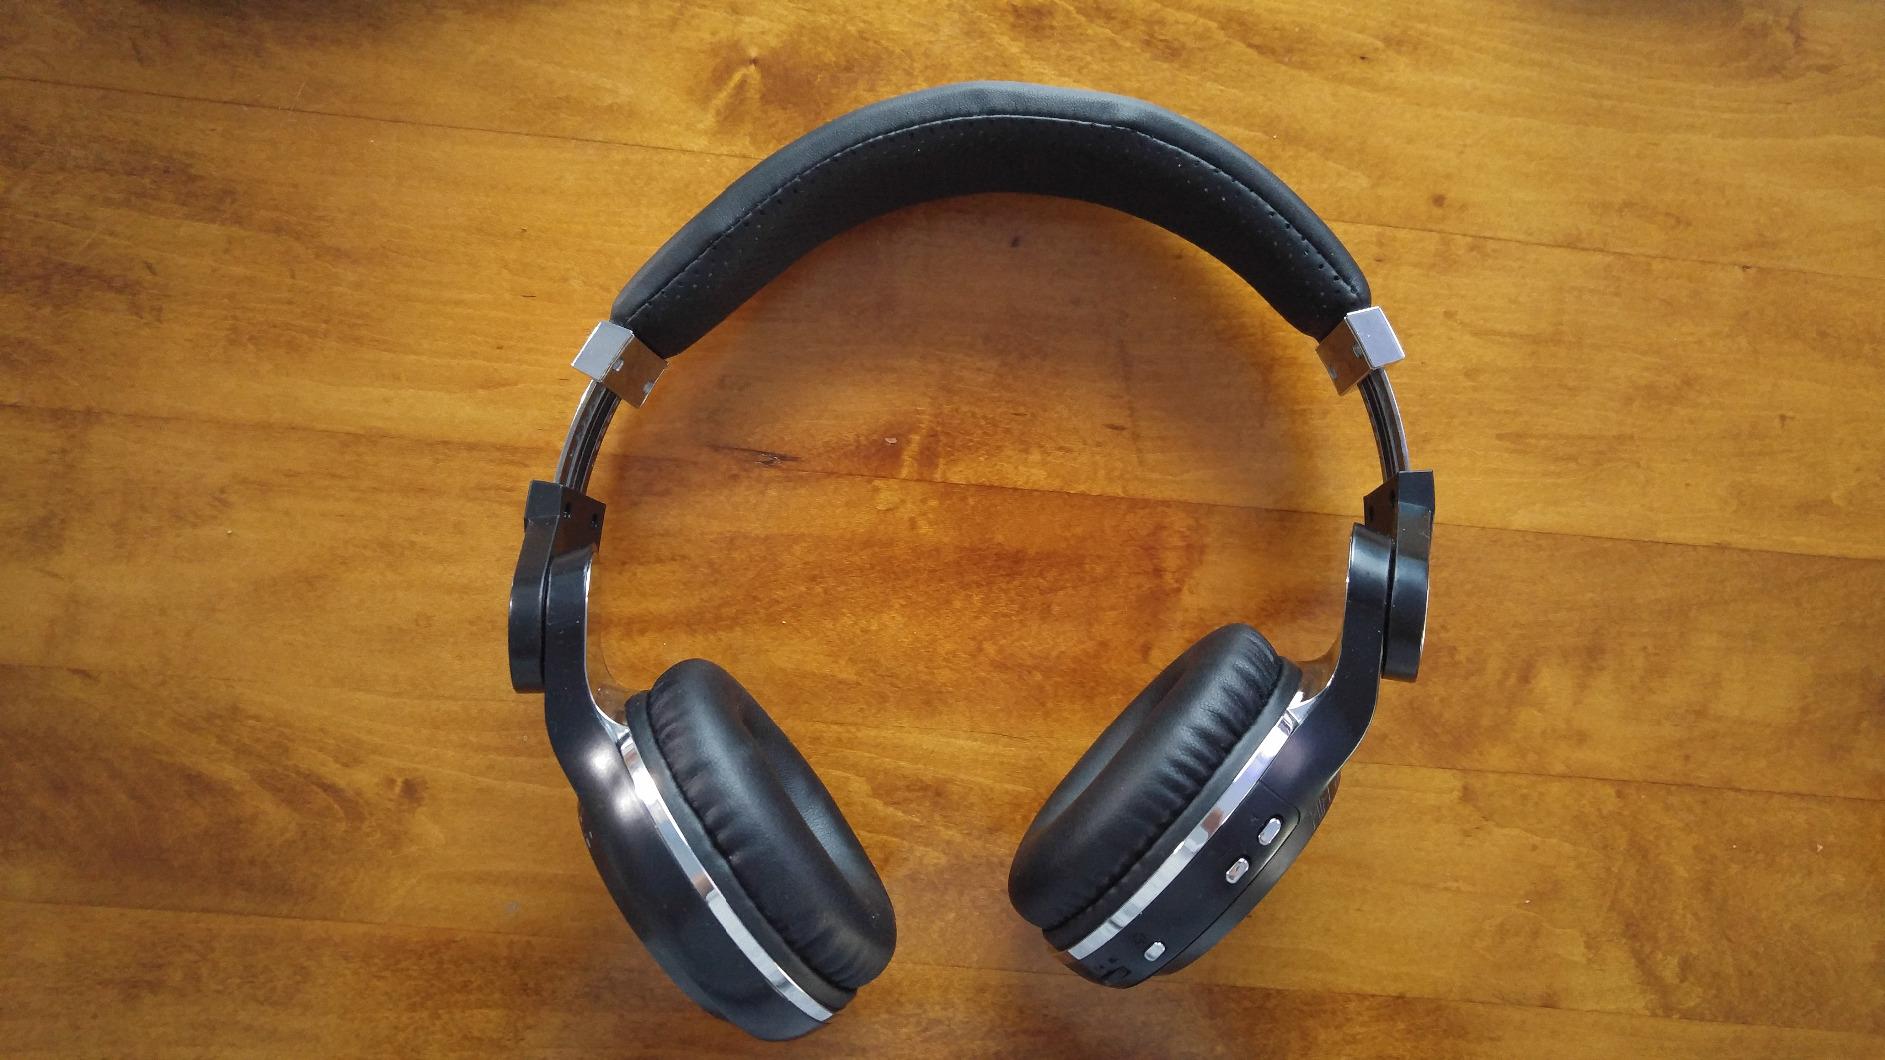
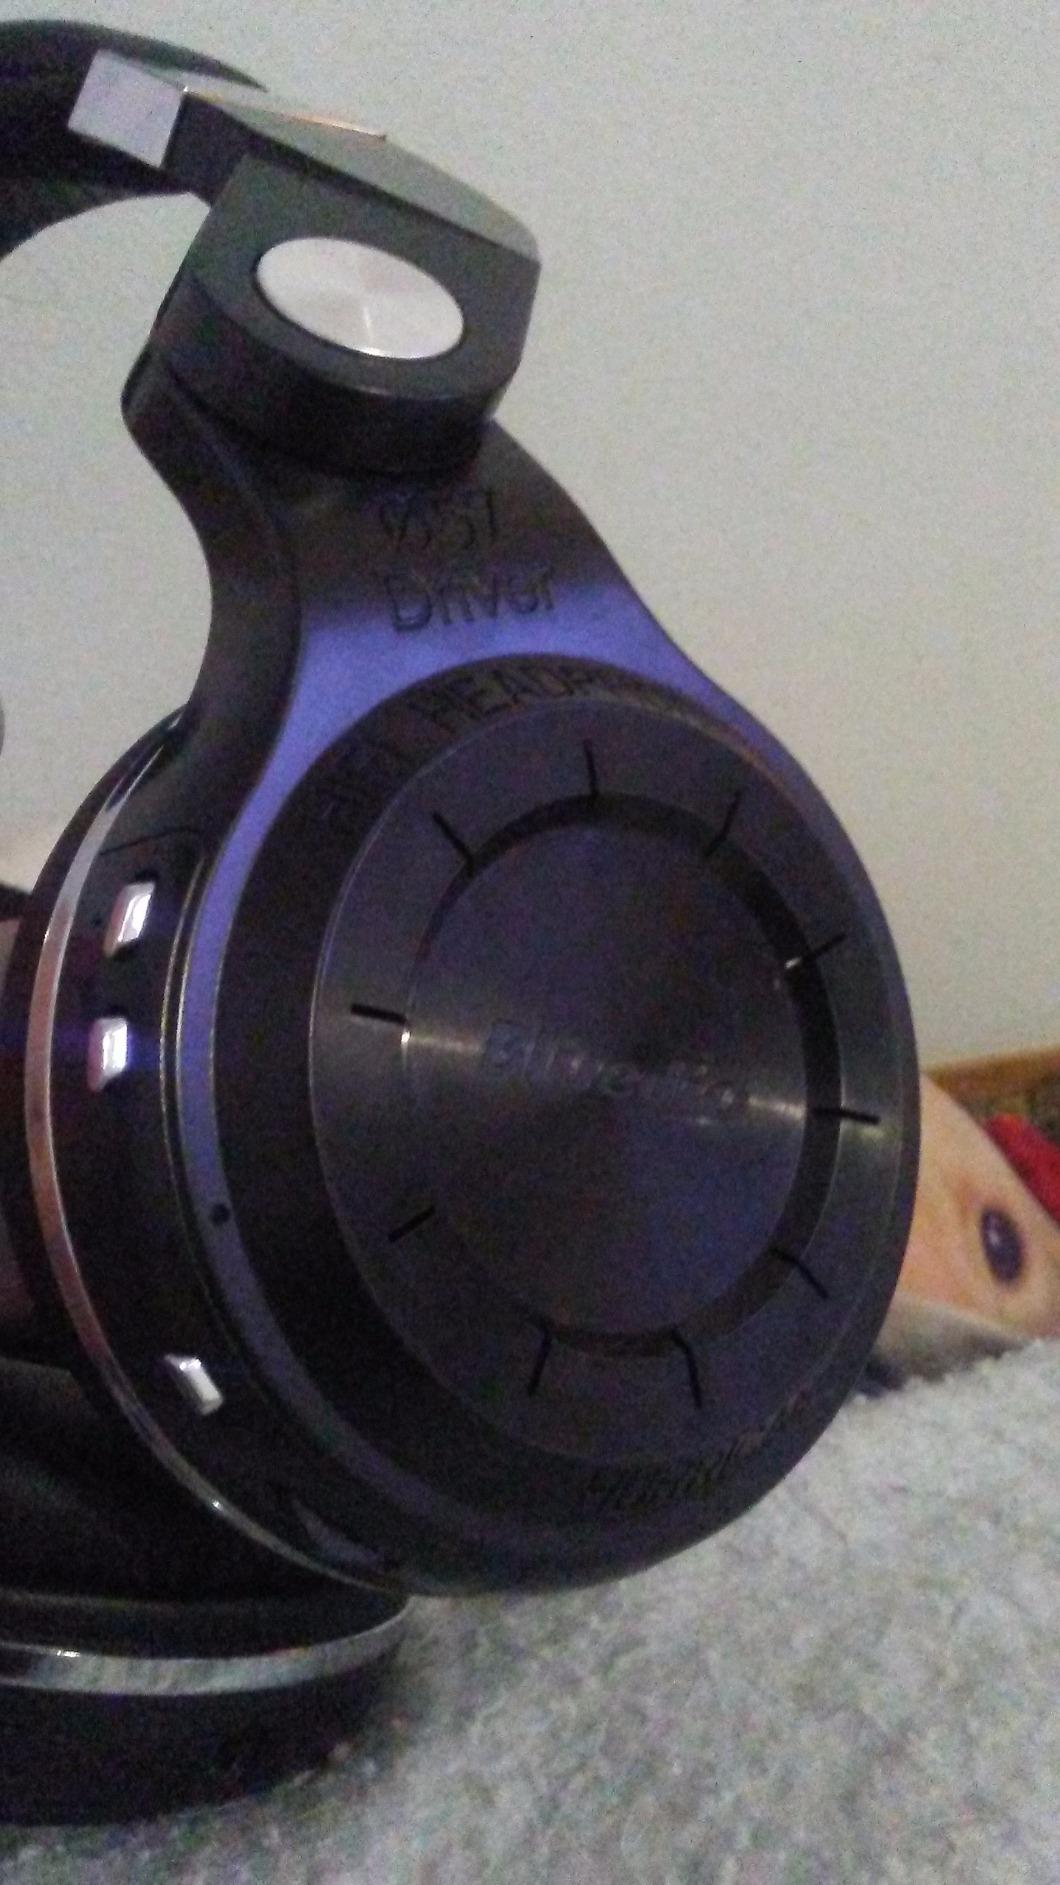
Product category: headphones
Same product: yes